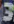
Number: 3